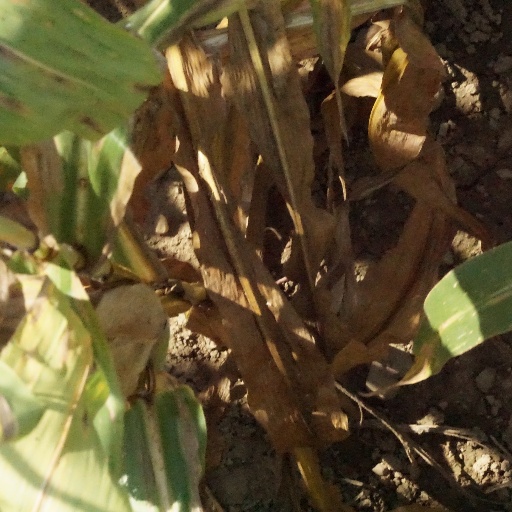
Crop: maize; corn